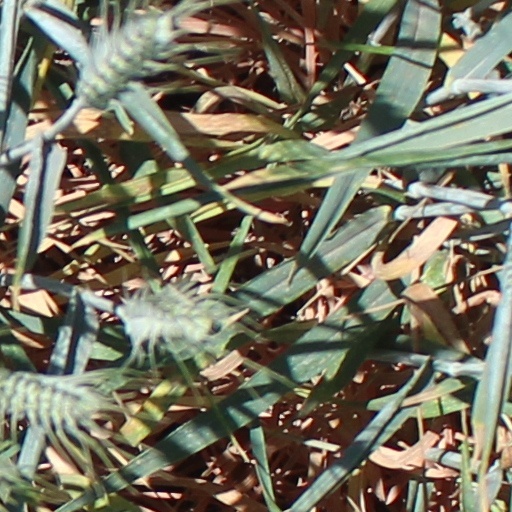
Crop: wheat